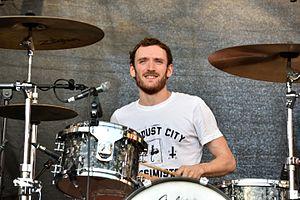
Guerilla Poubelle est un groupe de punk rock français, originaire de l'agglomération parisienne. Le groupe compte plus de 1 000 concerts à son actif en Europe, en Amérique du Nord, en Amérique du sud et au Japon. Leur configuration musicale est celle du power trio, c'est-à-dire : basse, guitare, batterie.